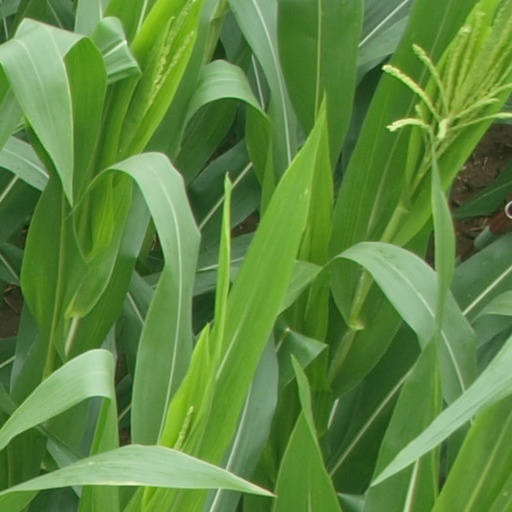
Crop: maize; corn